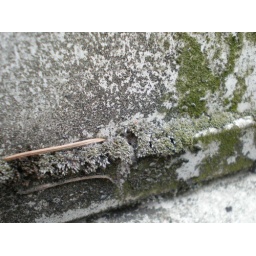
My dad's entire truck is covered in this stuff. He says it's beautifully green in winter.